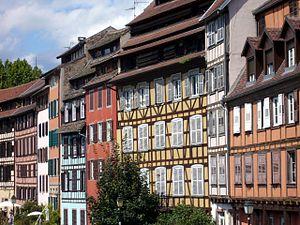
La Petite France est un quartier pittoresque du centre historique de Strasbourg. Situé sur la Grande Île, il est classé au patrimoine mondial de l'UNESCO depuis 1988.